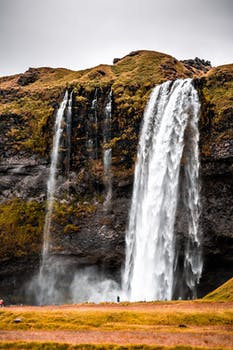
Label: No Watermark